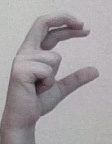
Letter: thal